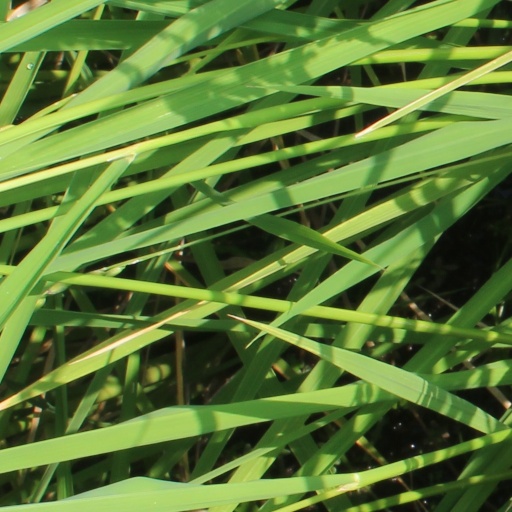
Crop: rice